Cantick Head Lighthouse

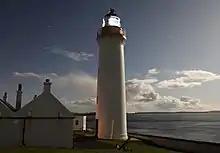
The lighthouse by night

The need for the lighthouse was first raised by the Northern Lights Commissioners in 1854 and was quickly approved, but delays in agreeing the details for the light and that of the buildings meant that construction did not start until two years later in 1856. The design and construction was overseen by the notable lighthouse engineers Thomas and David Stevenson.